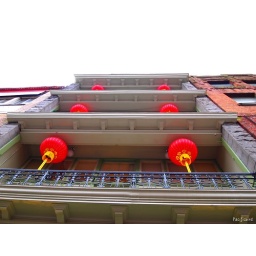
red lanterns decorating building in chinatown